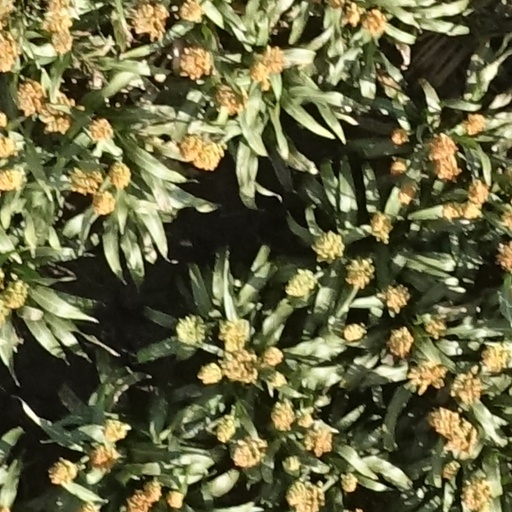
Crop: sorghum